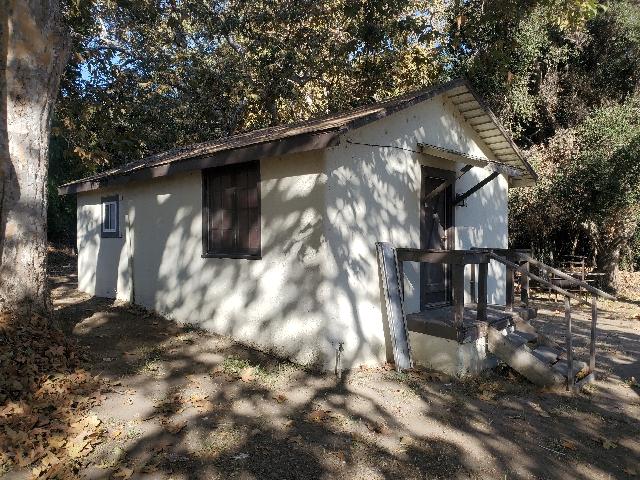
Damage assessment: no_damage